Annolied

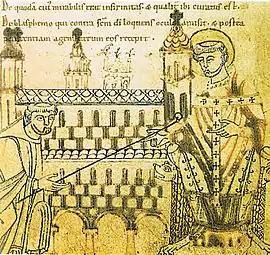
Anno II. (right) installs Erpho (left) as first abbot of Siegburg Abbey (from a 12th century manuscript).

The (""Song of Anno"") is an Early Middle High German poem in praise of Archbishop Anno II of Cologne. Anno died in 1075 and the poem, probably written in the years immediately after his death, can be seen as part of a campaign for his canonisation, which was finally achieved in 1183. The modern title is taken from the heading given to it by Martin Opitz in his edition of the text: ("Song about Saint Anno, Archbishop of Cologne").